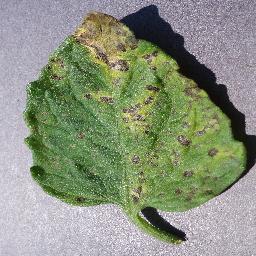
Label: Tomato___Septoria_leaf_spot